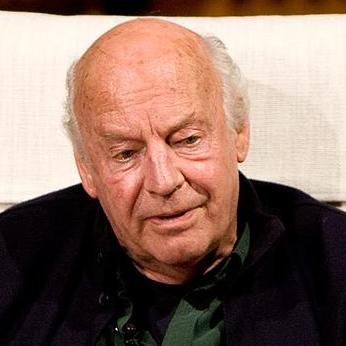
Age: 71